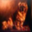
Label: dog